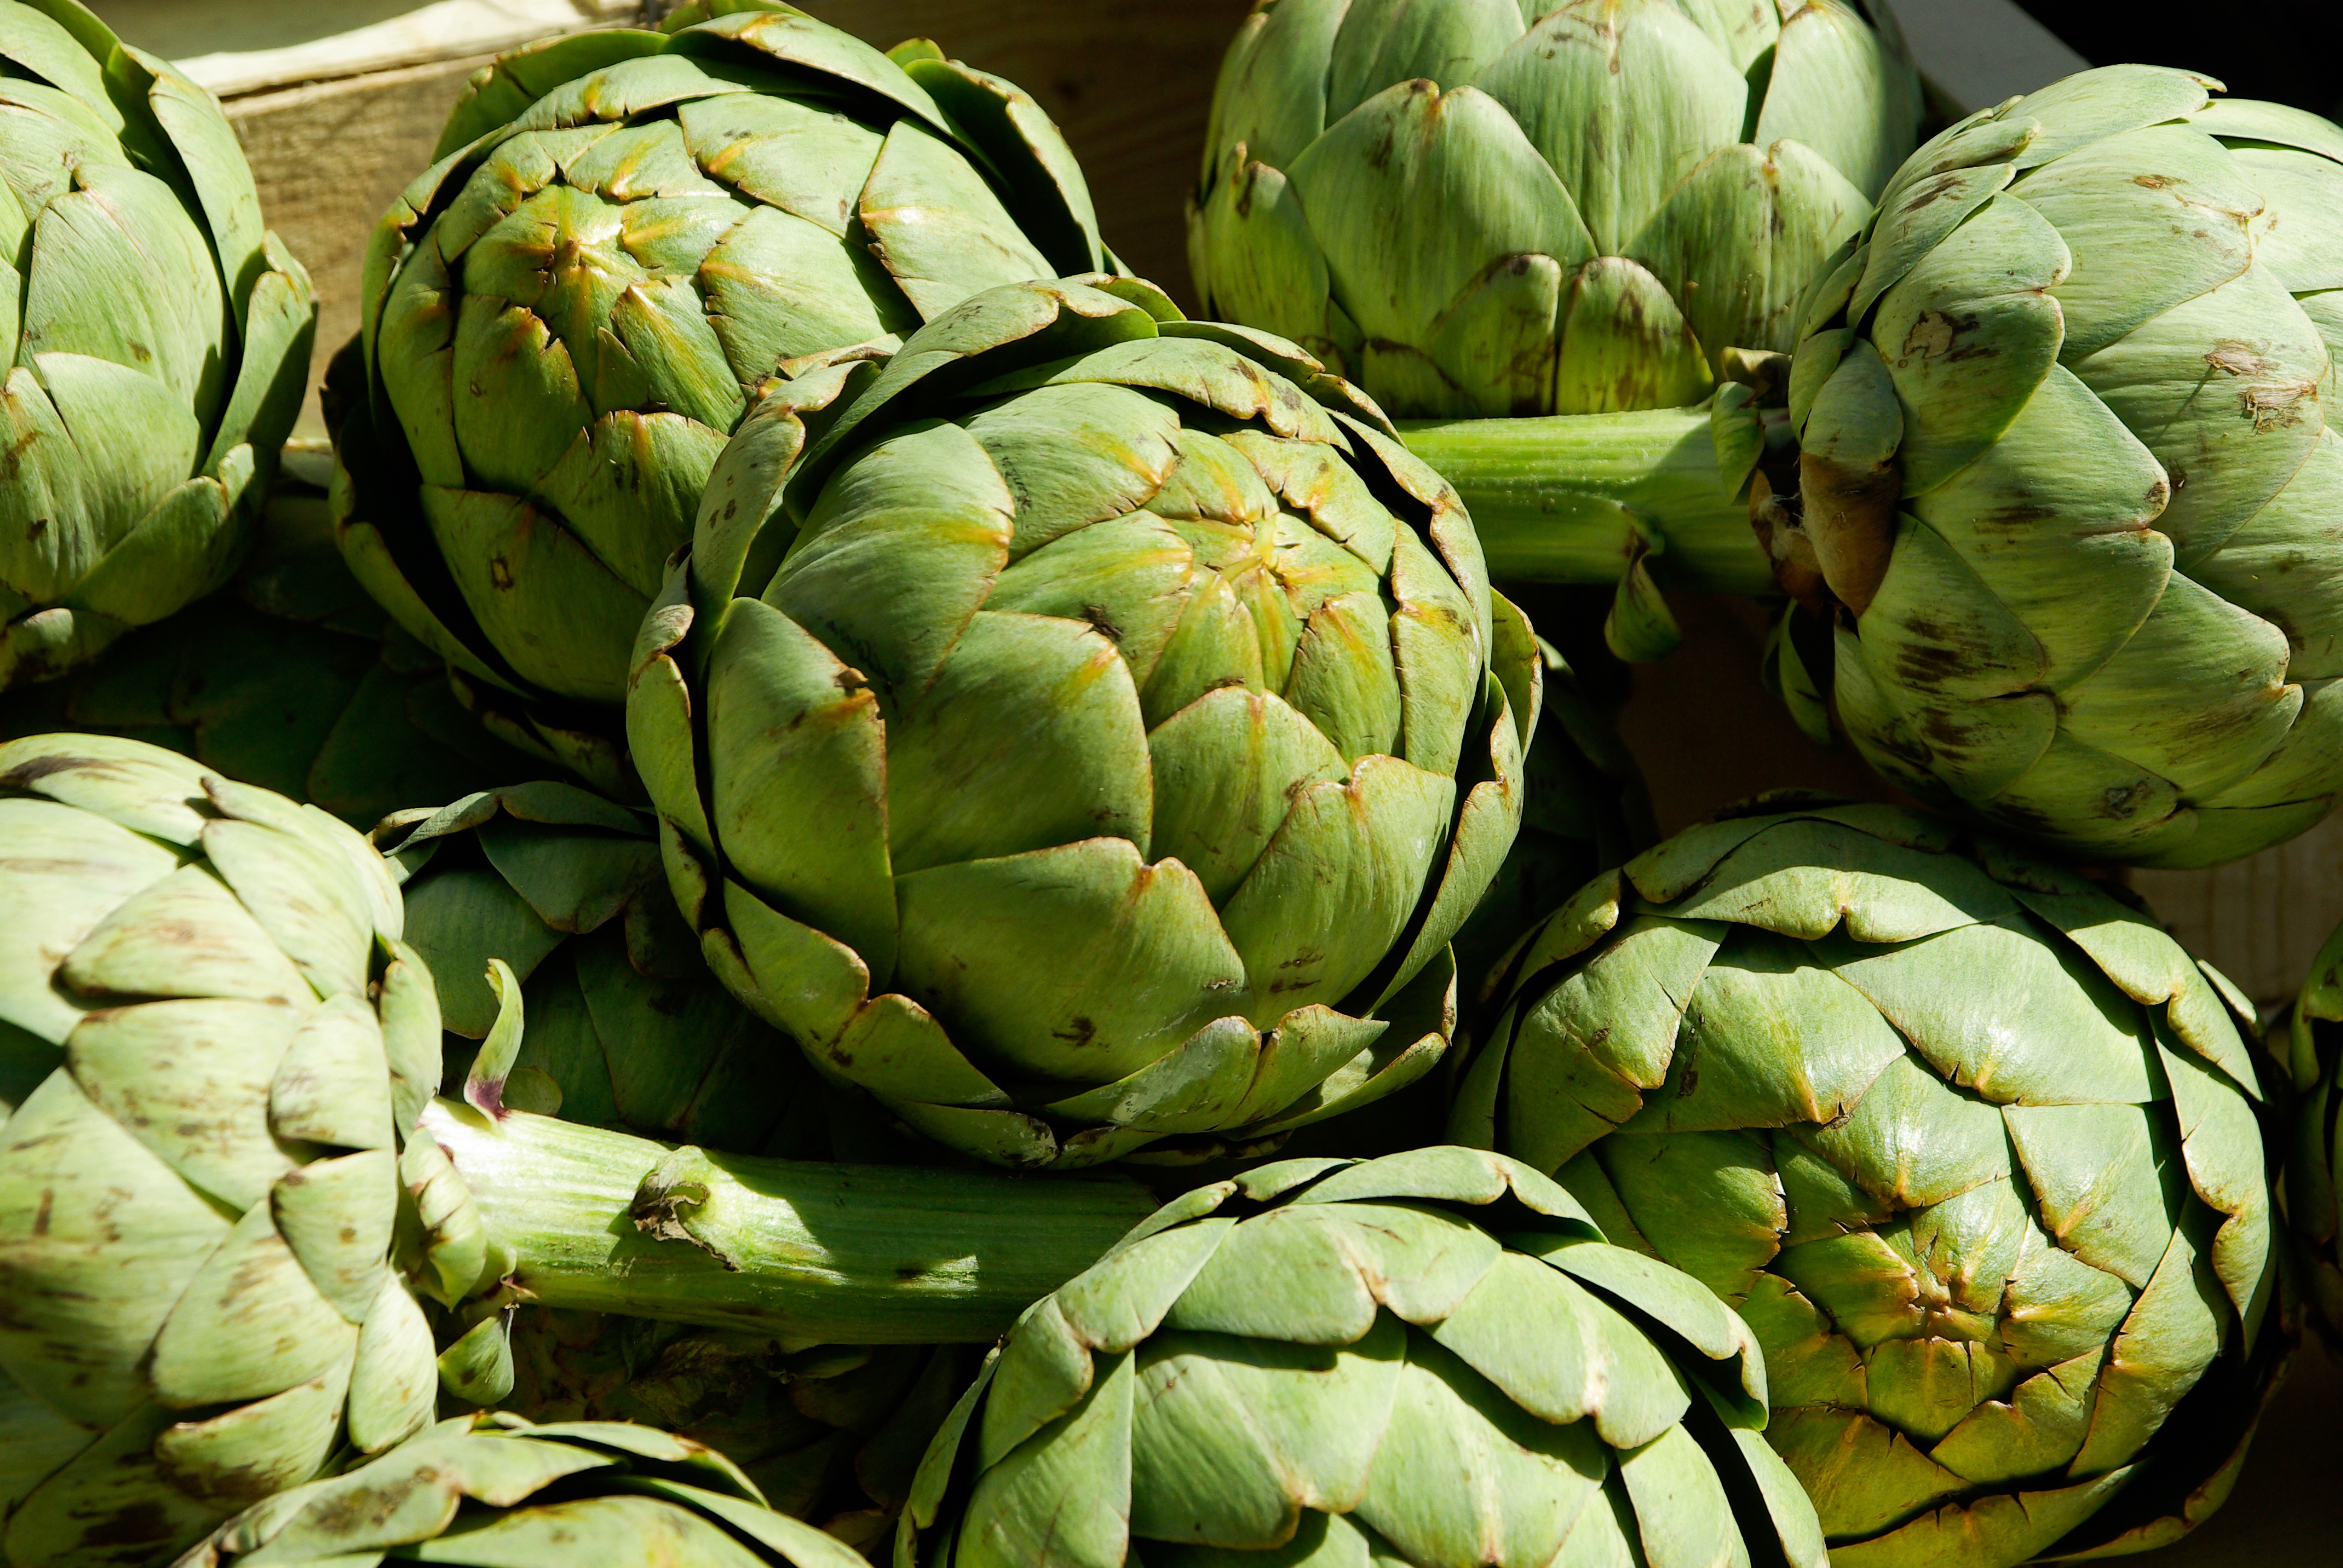
plant, flower, food, green, produce, vegetable, market, agriculture, artichoke, vegetables, thistle, bio, flowering plant, daisy family, costs, artichokes, asterales, land plant, artichoke thistle